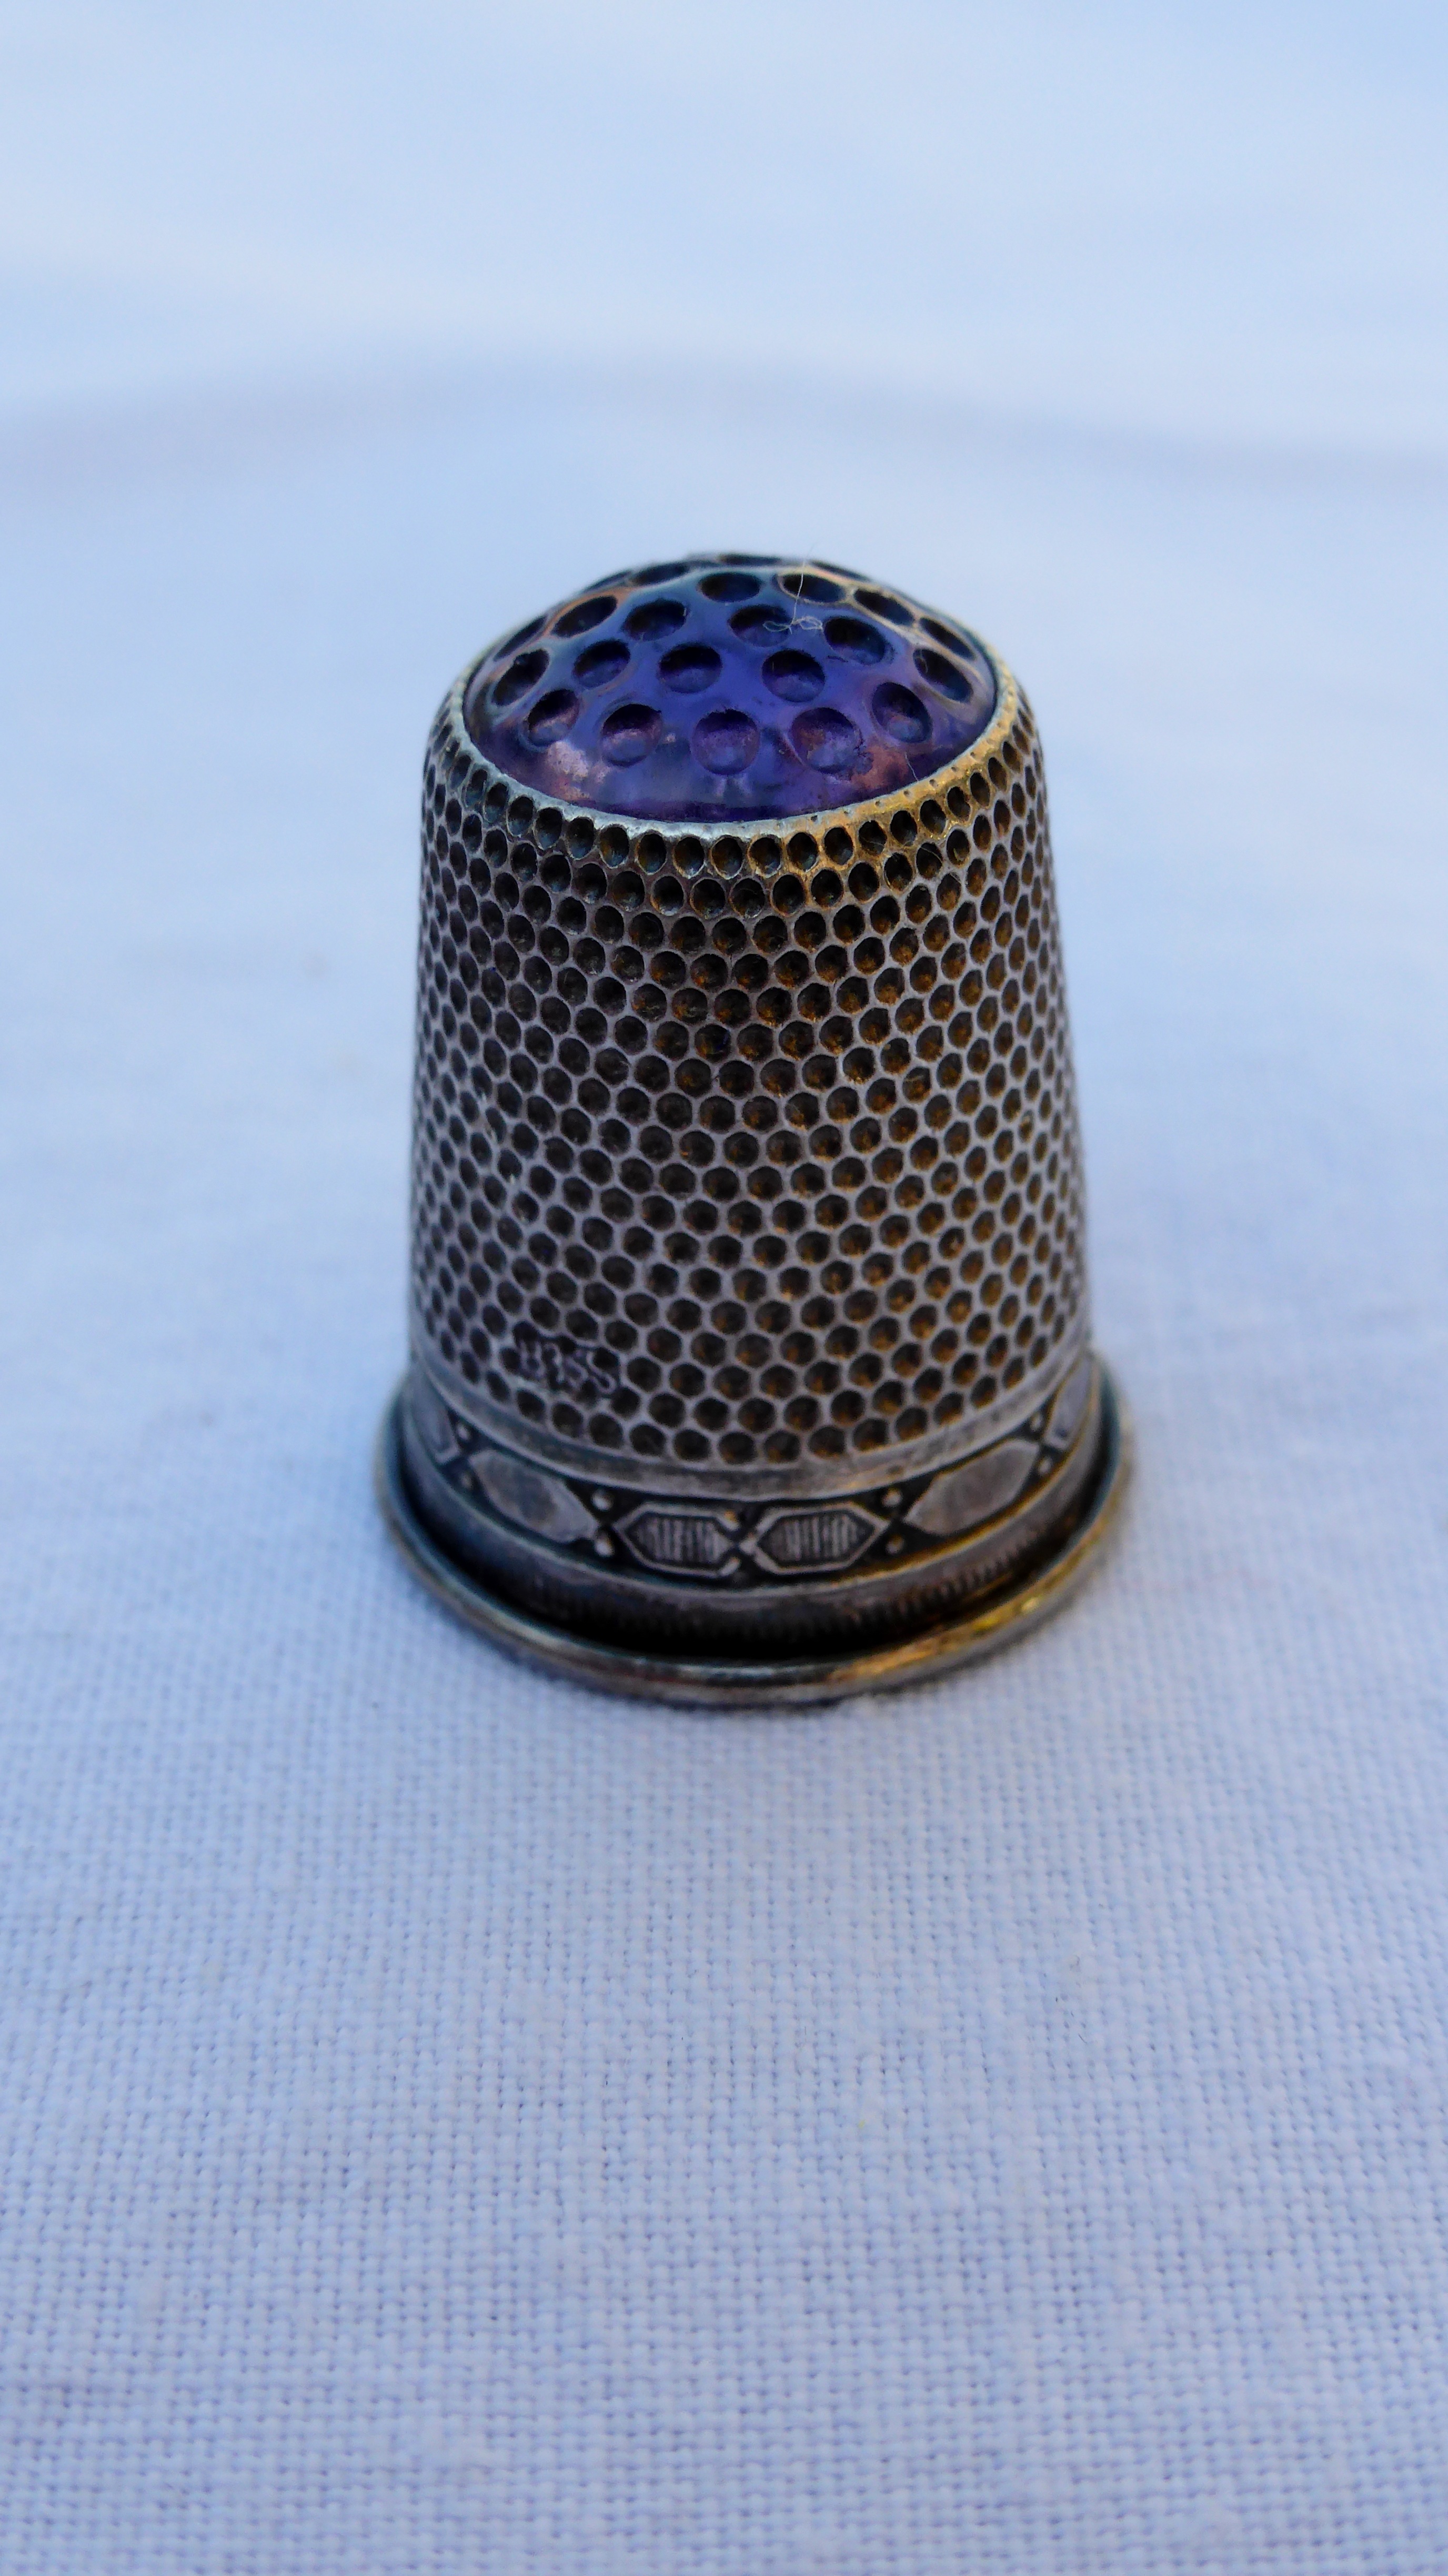
utensil, pattern, metal, blue, lighting, security, sew, design, protection, thimble, handarbeiten, stuff